Fritz Schwarz-Waldegg

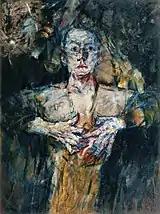
Avowal

His father was a magistrate's clerk. He showed an early interest in art and his parents were supportive. At the age of seventeen, he began attending the private art school of David Kohn (1861-1922), a portrait and genre painter. He received further training at the Academy of Fine Arts under Christian Griepenkerl and Rudolf Bacher.